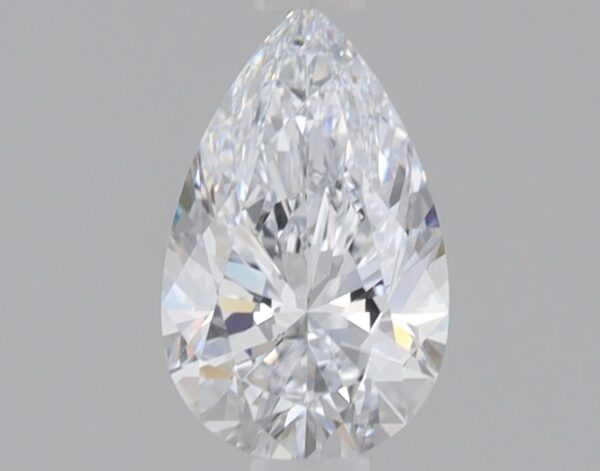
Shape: pear
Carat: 0.79
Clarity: VS1
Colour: E
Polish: EX
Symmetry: EX
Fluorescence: NONE
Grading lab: IGI
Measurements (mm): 8.21 x 5.1 x 3.28